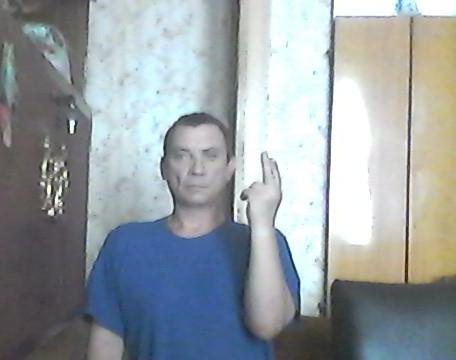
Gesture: two_up_inverted